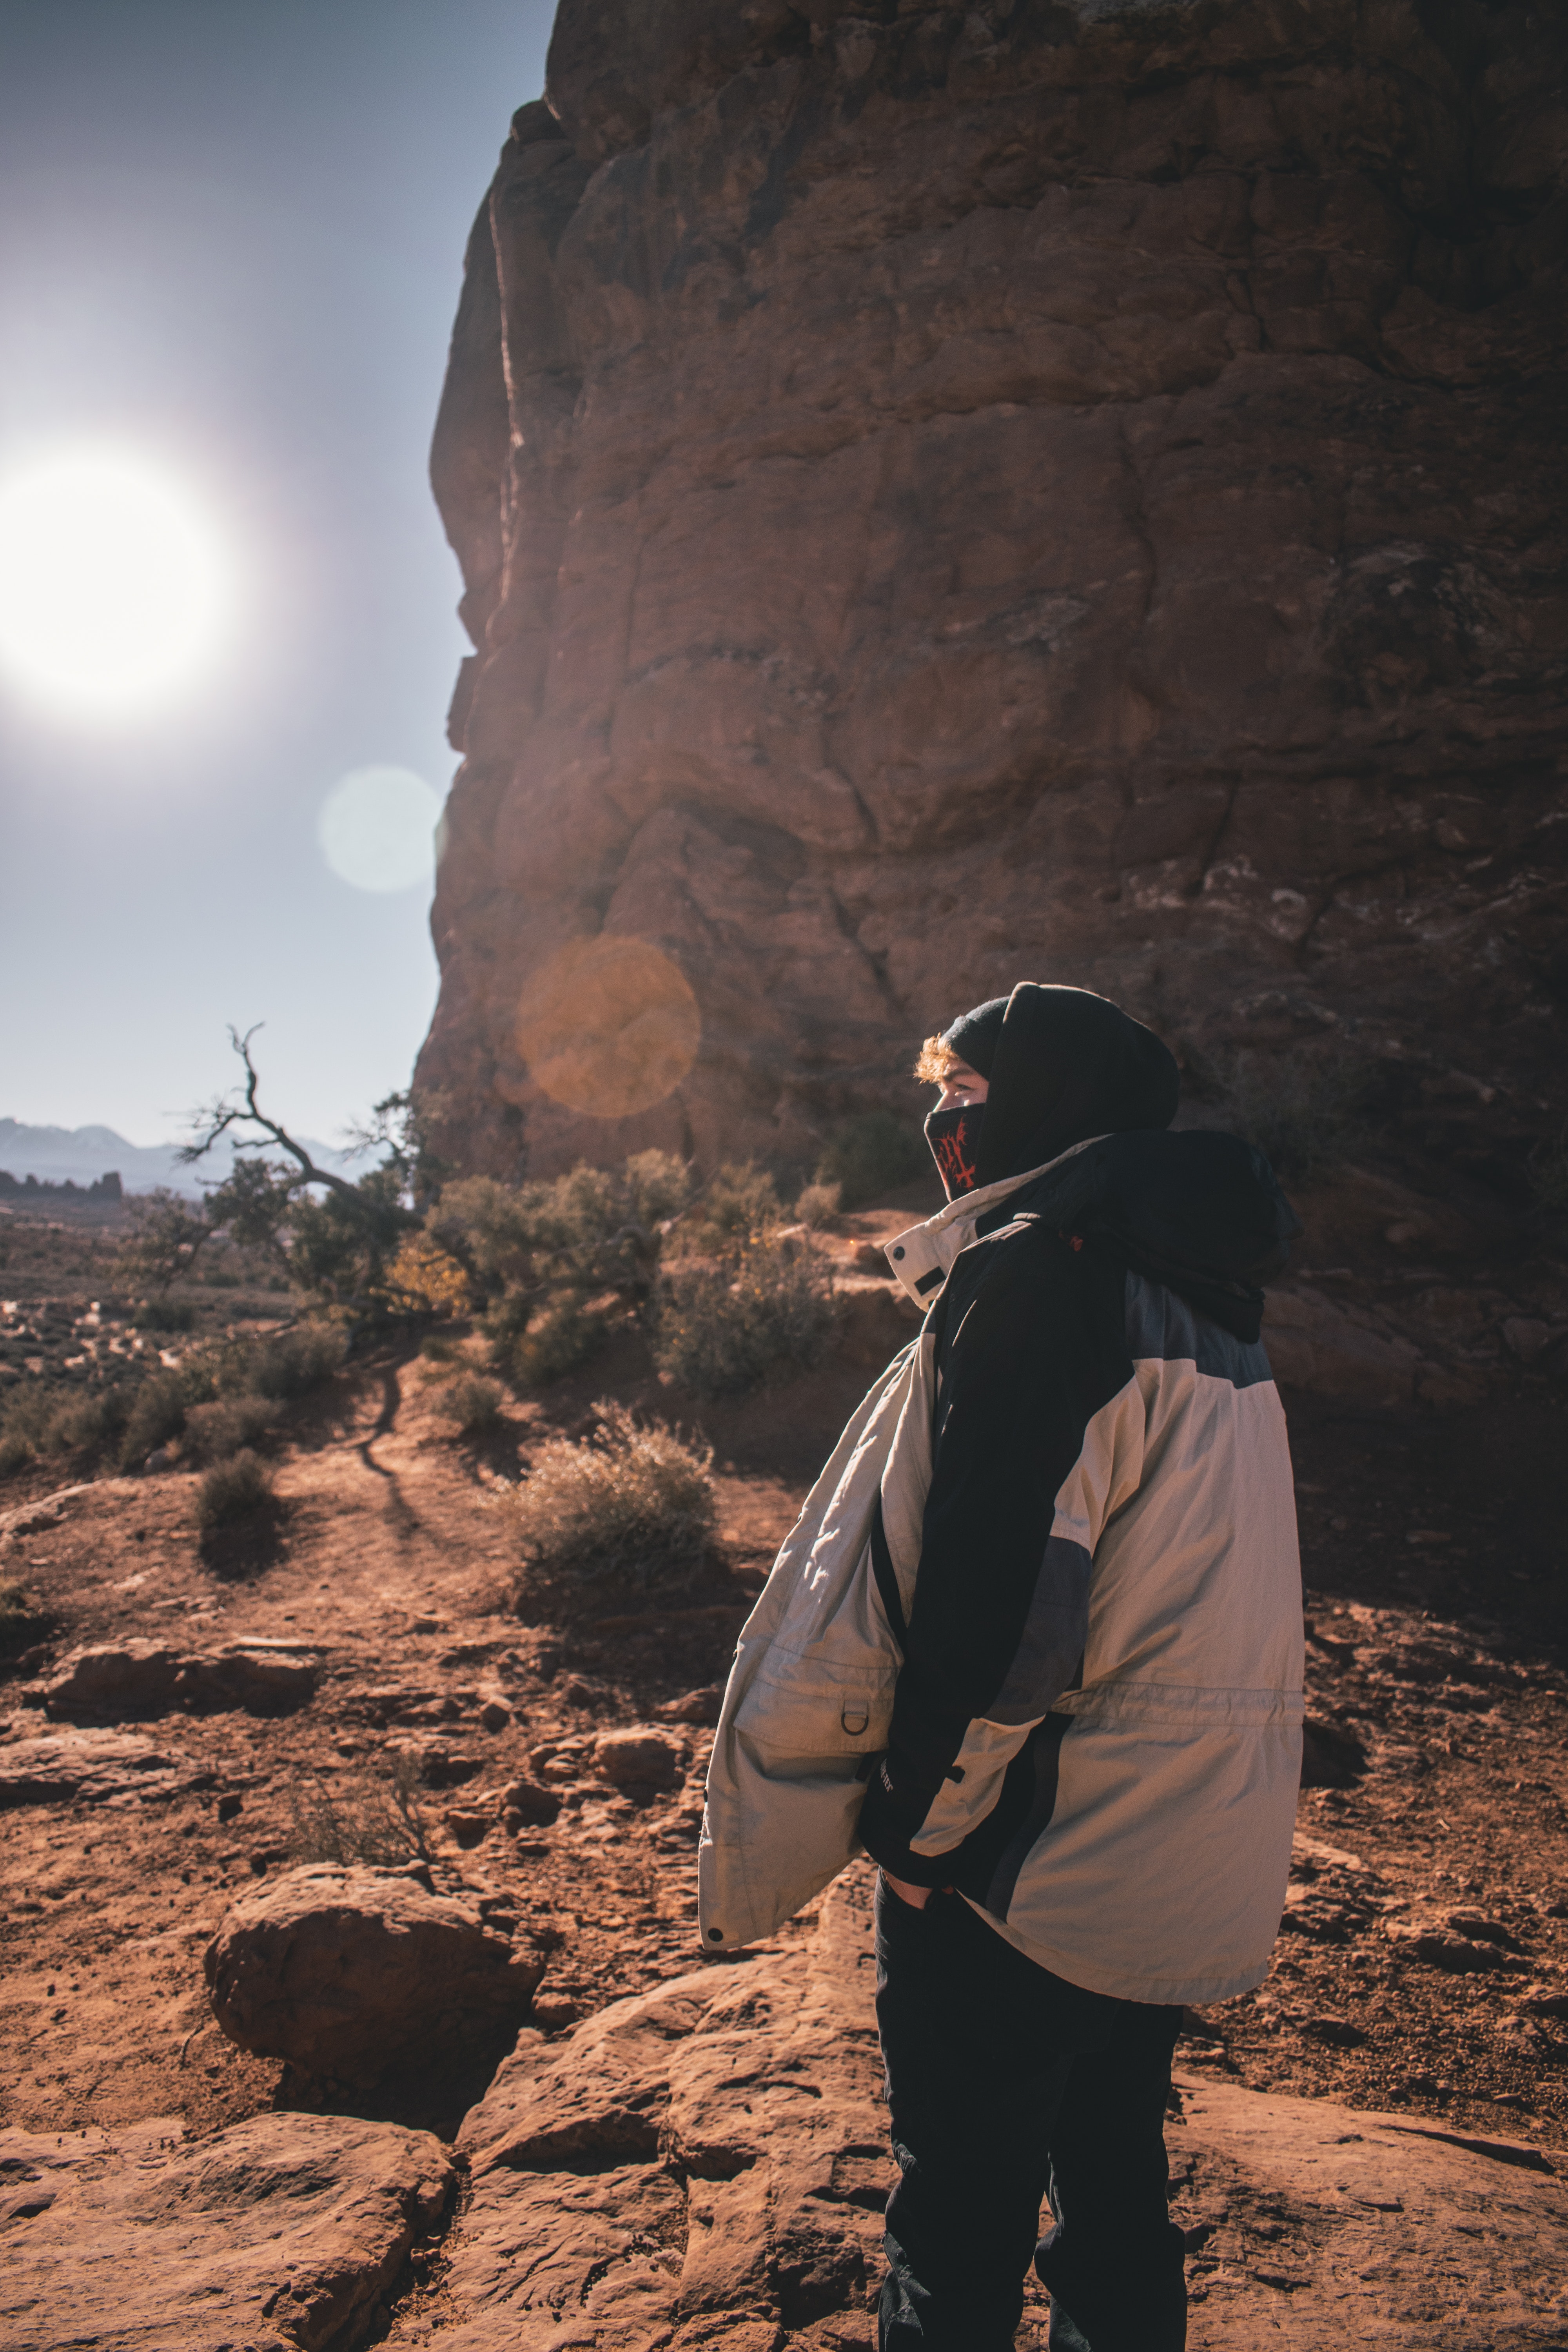
rock, geology, wadi, canyon, landscape, photography, sunlight, adventure, national park, formation, vacation, shadow, mountain, terrain, tourism